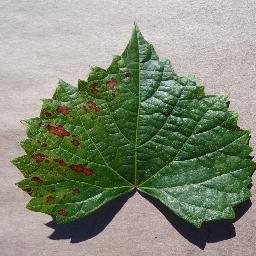
Label: Grape___Esca_(Black_Measles)